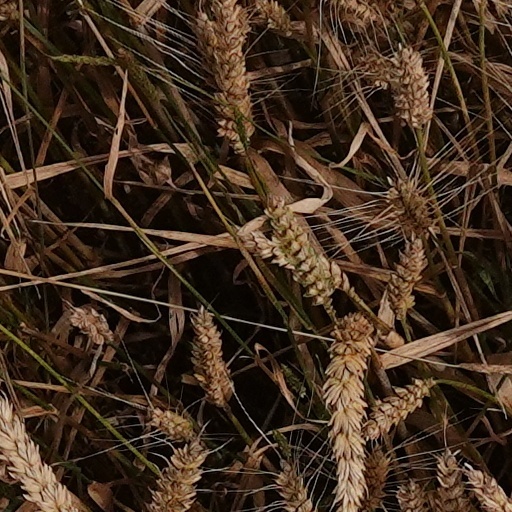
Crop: wheat